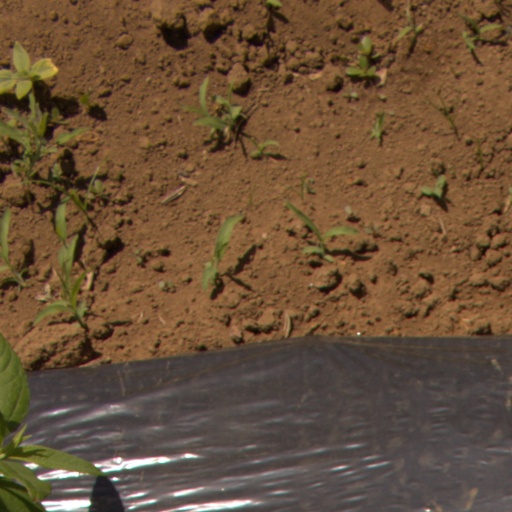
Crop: Jerusalem artichoke